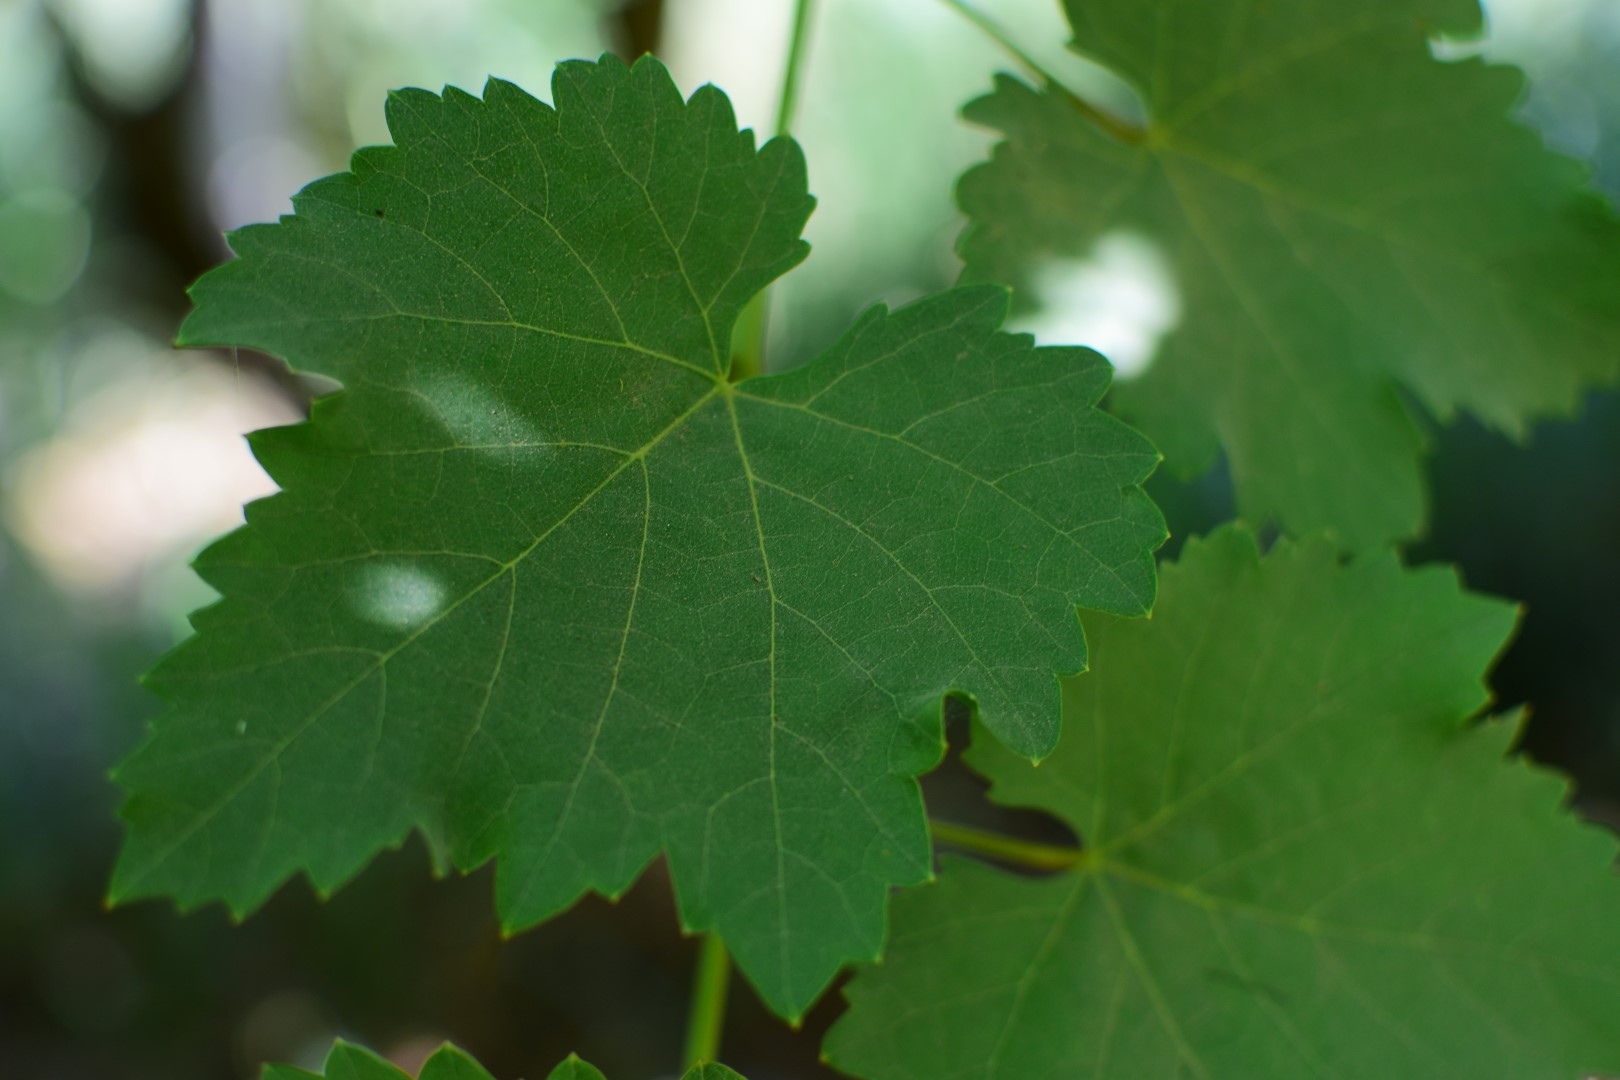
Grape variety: Frinsi